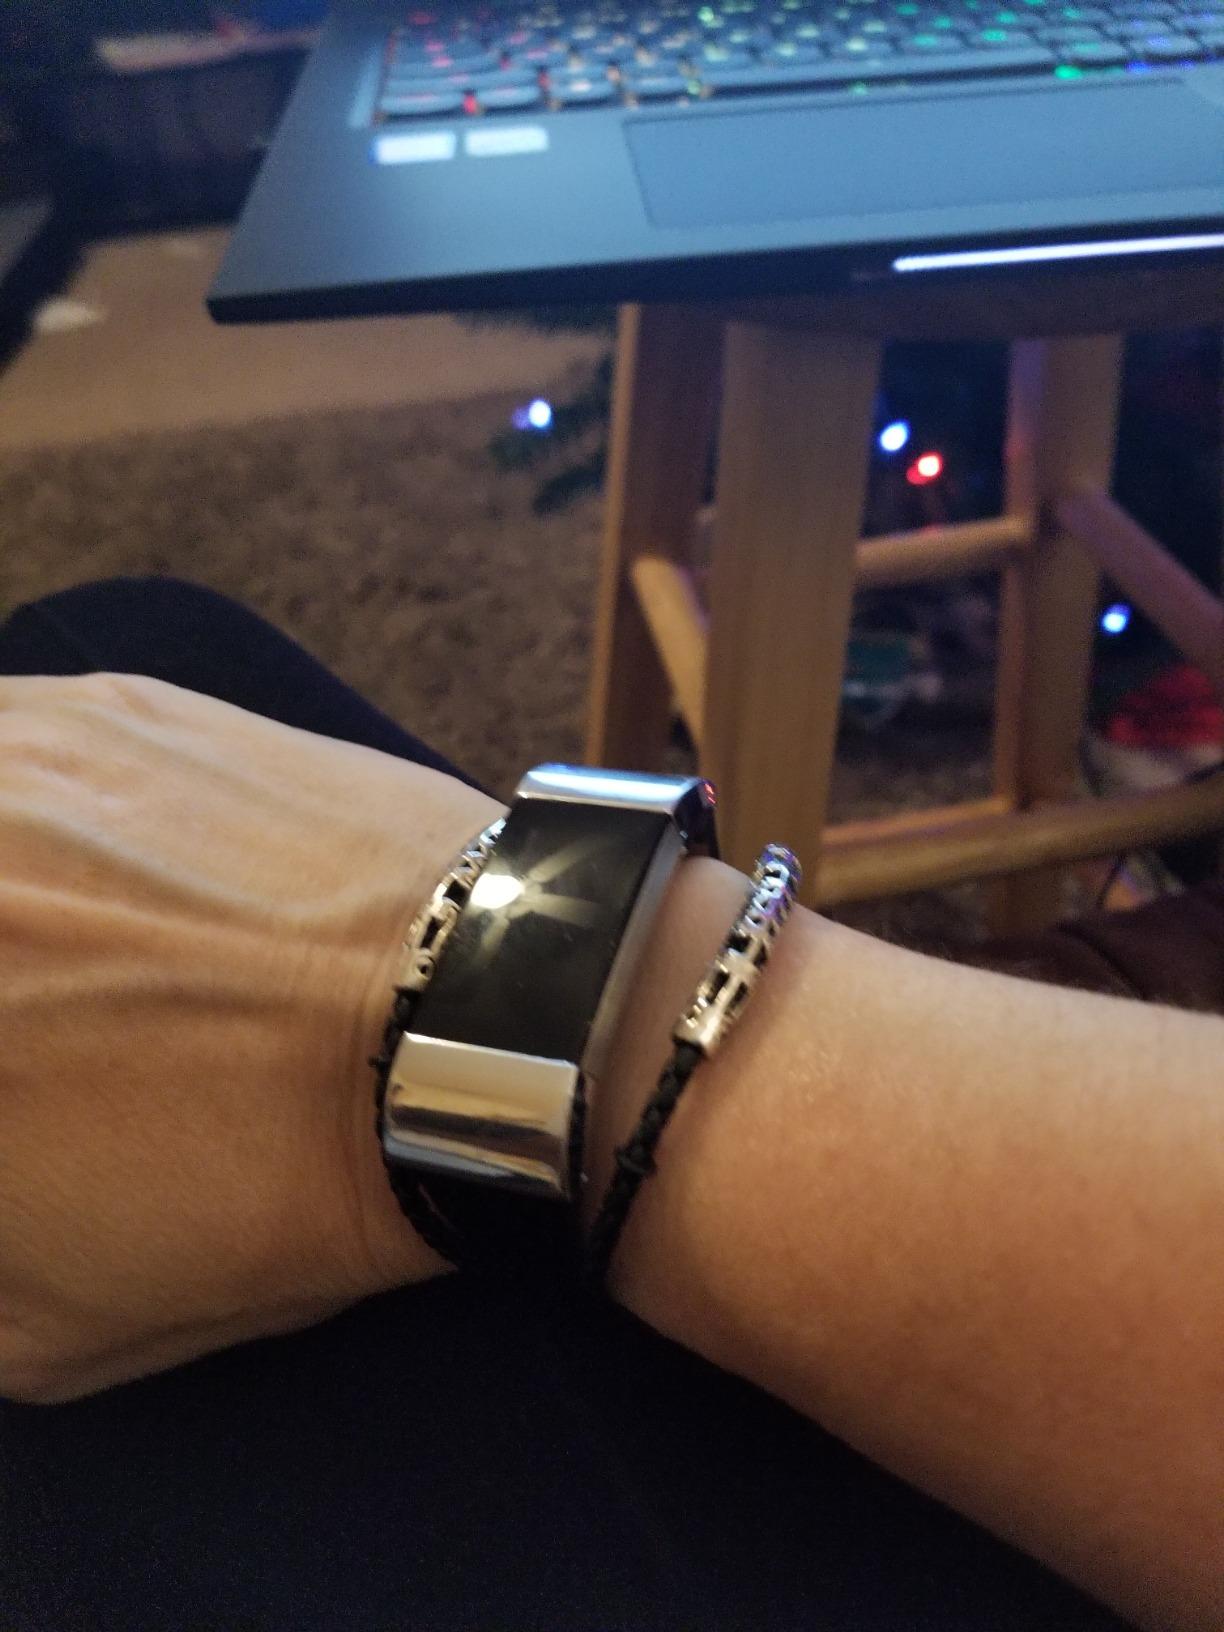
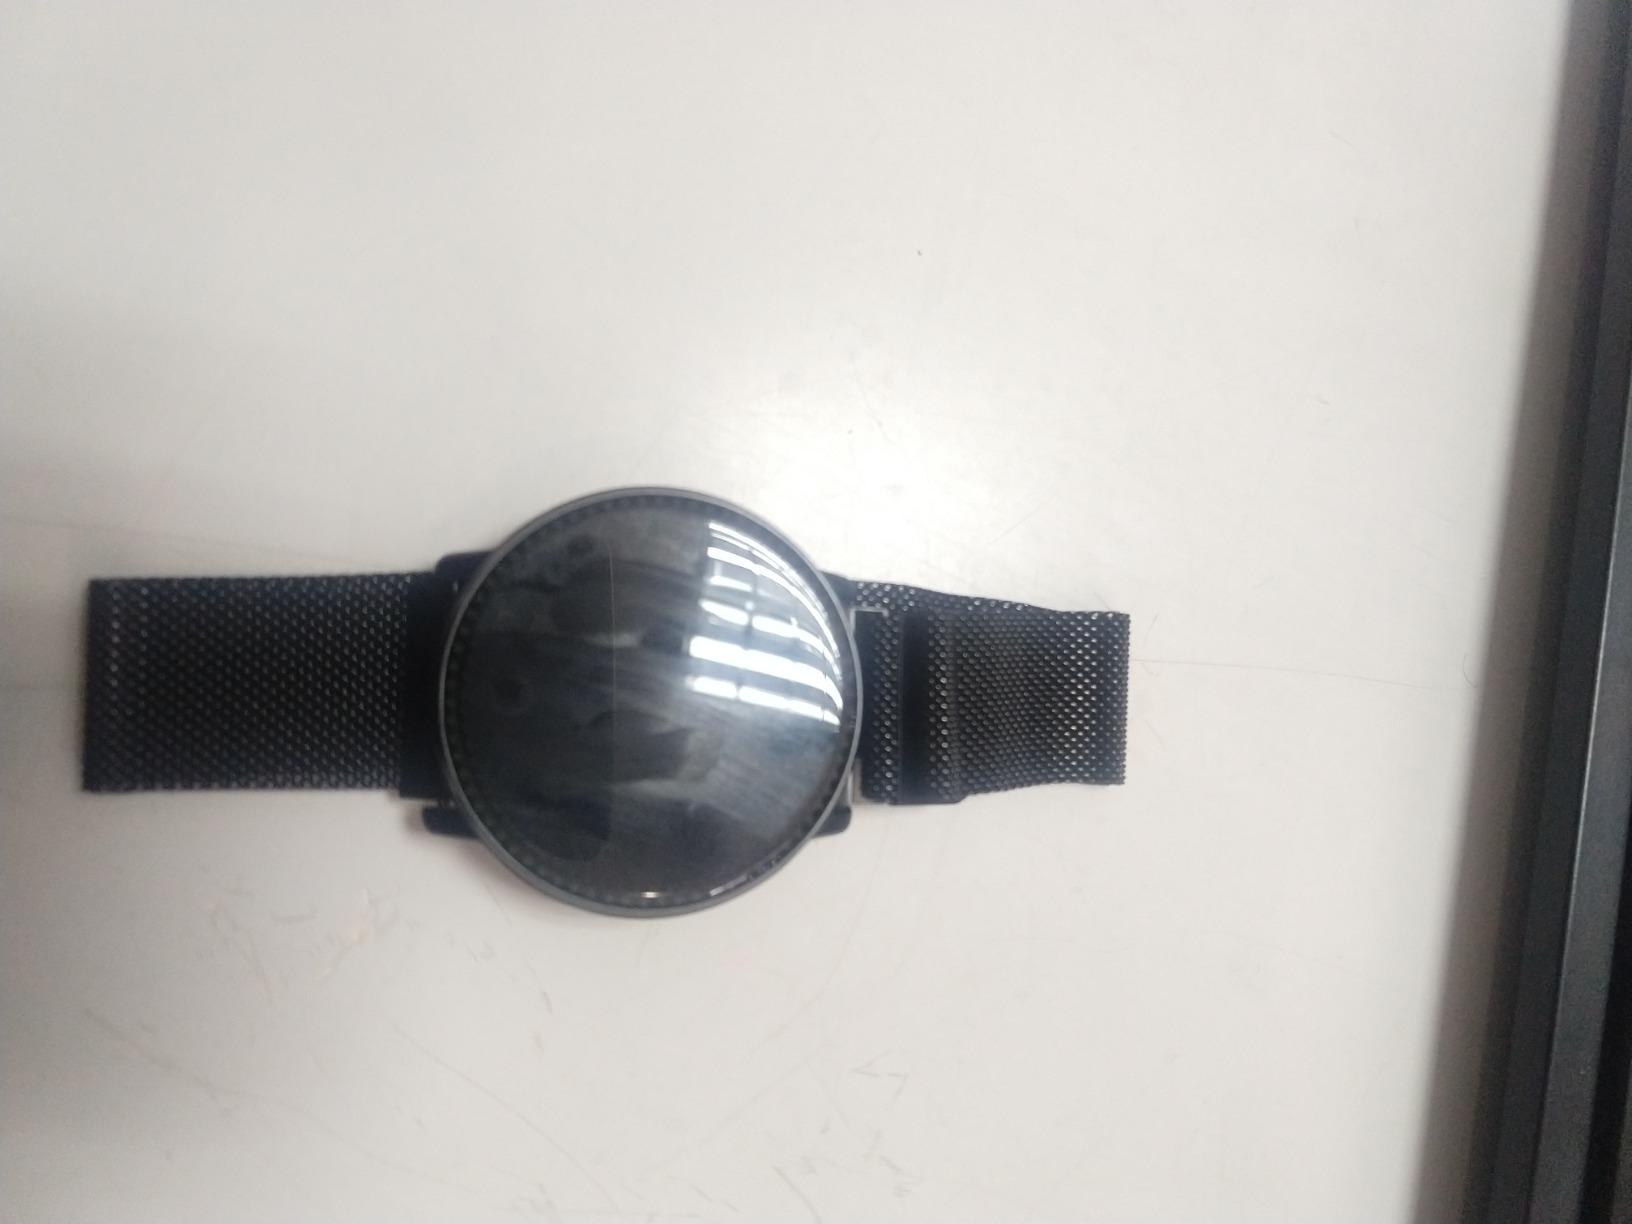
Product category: smartwatch
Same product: no